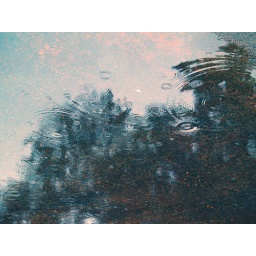
I shot these images while standing in the driveway of an office parking lot.